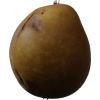
Label: Pear 3